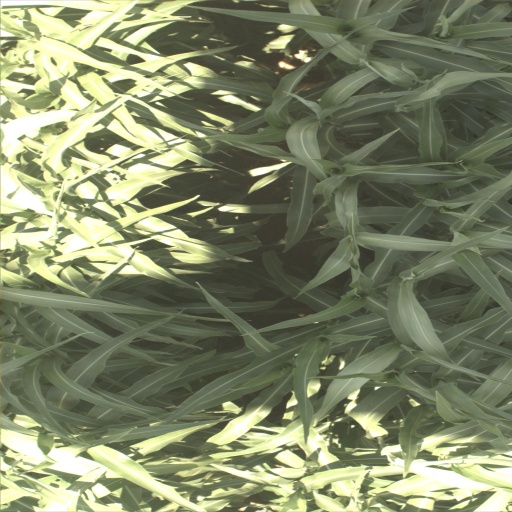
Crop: sorghum